Acts 20

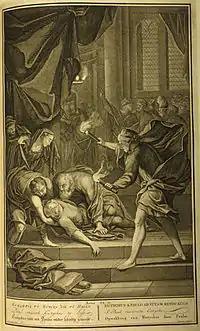
"Paul raiseth Eutychus to life", from "Figures de la Bible", 1728.

After Eutychus fell down to his death, Paul then picked him up, insisting that he was not dead, and carried him back upstairs; those gathered then had a meal and a long conversation which lasted until dawn. After Paul left, Eutychus was found to be alive. It is unclear whether the story intends to relate that Eutychus was killed by the fall and Paul raised him, or whether he simply seemed to be dead, with Paul ensuring that he is still alive.